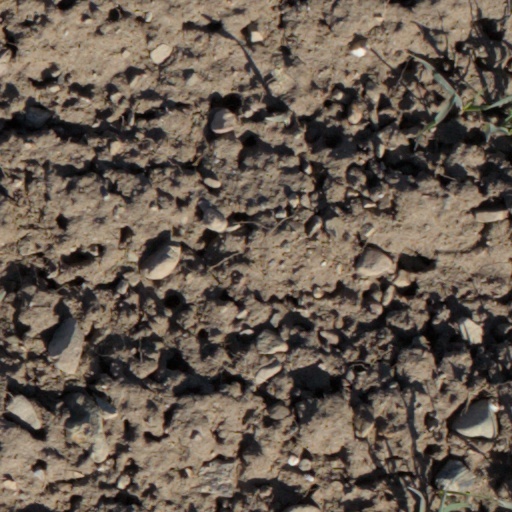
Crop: wheat